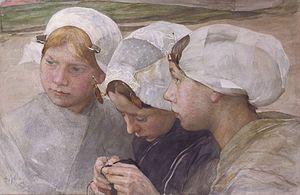
Pieter de Josselin de Jong né le 2 août 1861 à Sint-Oedenrode et mort le 2 juin 1906 à La Haye est un peintre, aquarelliste, graveur et illustrateur néerlandais.